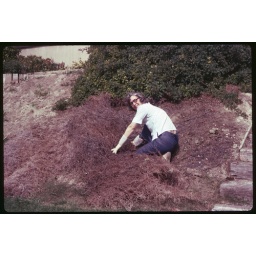
Dolores clearing dead succulents from the hill south of the house in La Habra, CA, December 1975.